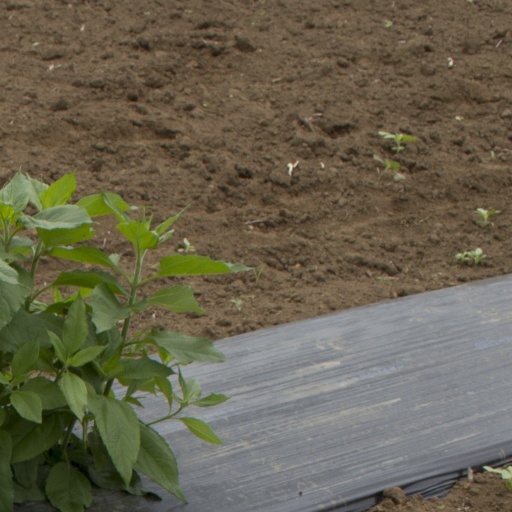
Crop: Jerusalem artichoke